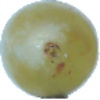
Label: Grape White 1